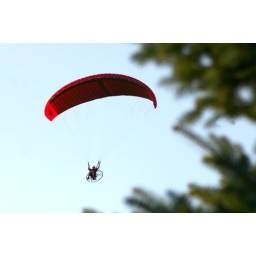
He was flying right over our house